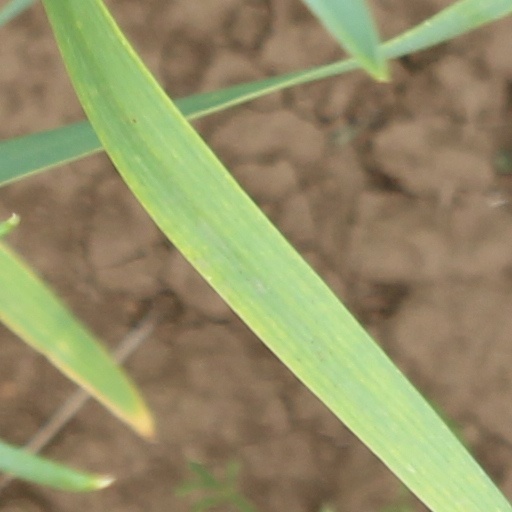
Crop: wheat